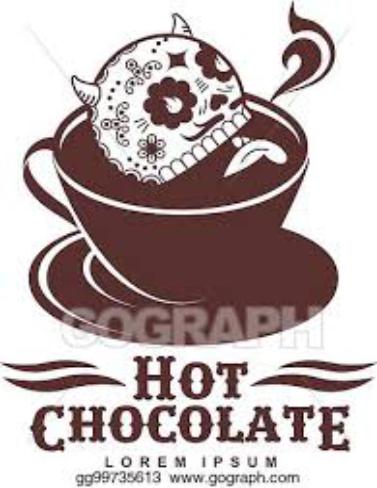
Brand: Hot chocolate
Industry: Food